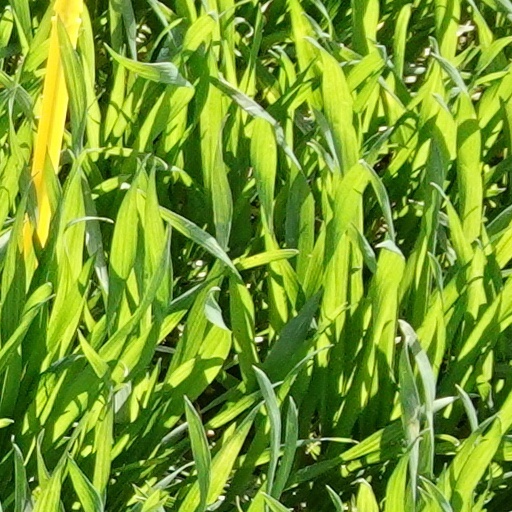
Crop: wheat